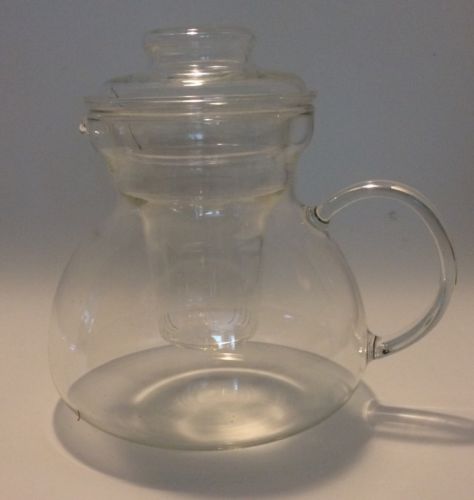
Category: kettle